Hywind

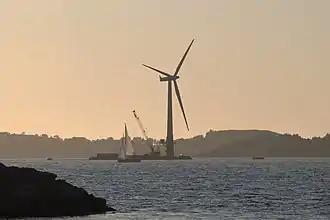
The Hywind turbine after assembly in Åmøyfjorden.

The floating foundation was built in Finland, then was towed floating horizontally to Norway. In the Åmøyfjord near Stavanger, the spar foundation was then rotated vertically on 23 April 2009, and ballasted. The wind turbine was then mounted on top of the floating structure. On 6 June 2009, the entire structure was towed approximately 10 km south west of Karmøy, where it was anchored with three anchors at a depth of approximately 220 metres. This was initially for a two-year test deployment.